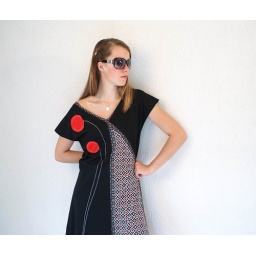
Short- sleeved dress, v-neck, in black, red and white